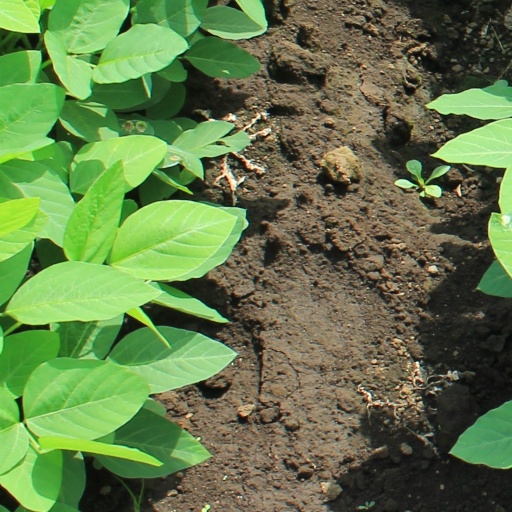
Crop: soybean